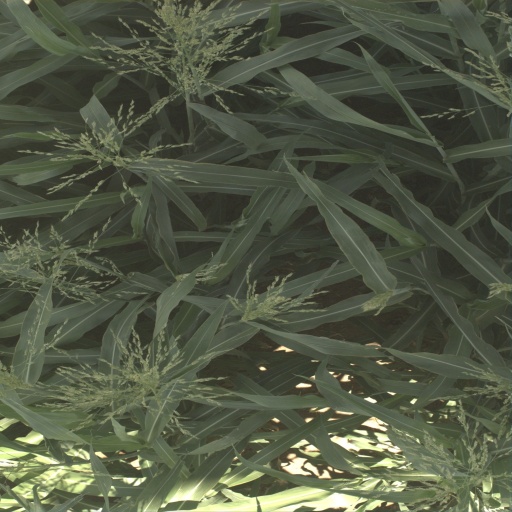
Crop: sorghum